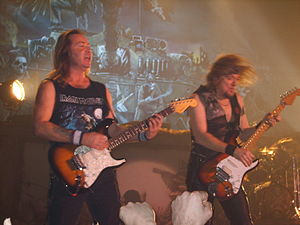
Iron Maiden / Historie / Nedturen
Dave Murray og Adrian Smith – to af Iron Maidens nuværende tre guitarister.
Iron Maiden er et engelsk heavy metal-band fra Leyton i øst London. Det blev dannet i 1975 af bassisten Steve Harris, som også er den primære sangskriver. Siden dets dannelse er bandets diskografi vokset til at inkludere i alt 38 albums: 16 studiealbums; 11 livealbums; 4 EP'er; og 7 opsamlingsalbums. Bandet regnes som det største heavy metal-band i verden, og det har solgt mere end 105 millioner albummer. Iron Maiden har derudover haft stor indflydelse på udviklingen af andre metal-genrer. To eksempler er de amerikanske thrash metal-bands Slayer, samt Metallica hvis medlemmer har udtalt at Iron Maiden er et af de bands, som har påvirket dem mest. 19. august 2005 blev bandet medlem af Hollywood's Rockwalk, som er musikkens svar på Hollywood Walk of Fame